Malaysia–South Korea relations

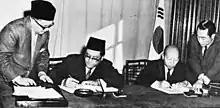
Minister for Agriculture of Malaysia Khir Johari and the foreign minister of South Korea Choe Deok-sin sign the first ever trade agreement between those two countries in Seoul, 1962-11-05.

Relations between the two countries began on 23 February 1960 with visits between the leaders of each nation.